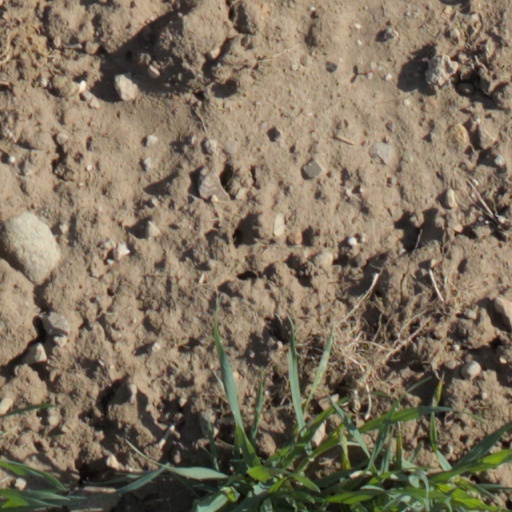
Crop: wheat